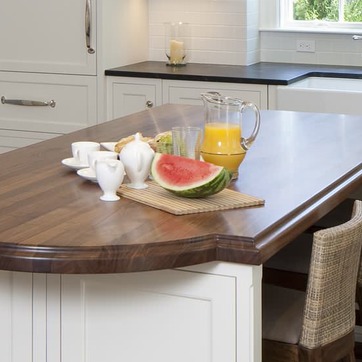
Material: food